Kalliope (queen)

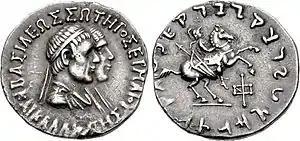

Kalliope ("Kalliópē," meaning "beautiful-voiced") was an Indo-Greek queen and wife of Hermaeus, who was a Western Indo-Greek king of the Eucratid Dynasty. Hermaeus ruled the territory of Paropamisade in the Hindu-Kush region, with his capital in Alexandria of the Caucasus (near today's Kabul, Afghanistan). Their reign dates from the first quarter of the first century BC.